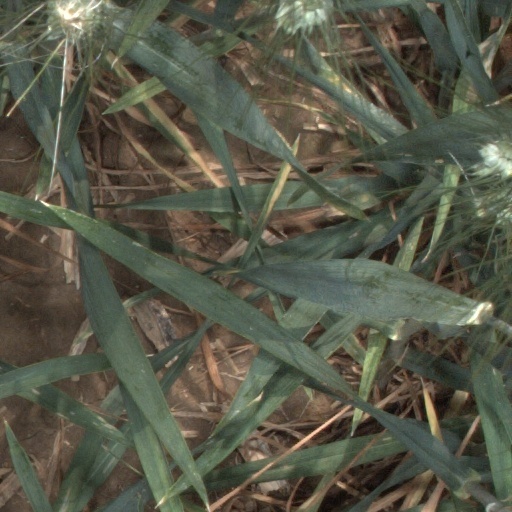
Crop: wheat